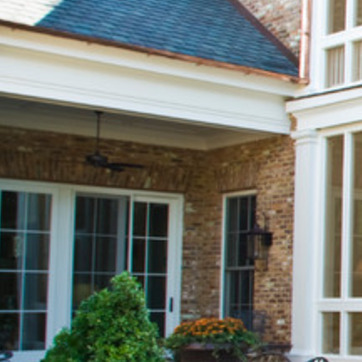
Material: brick